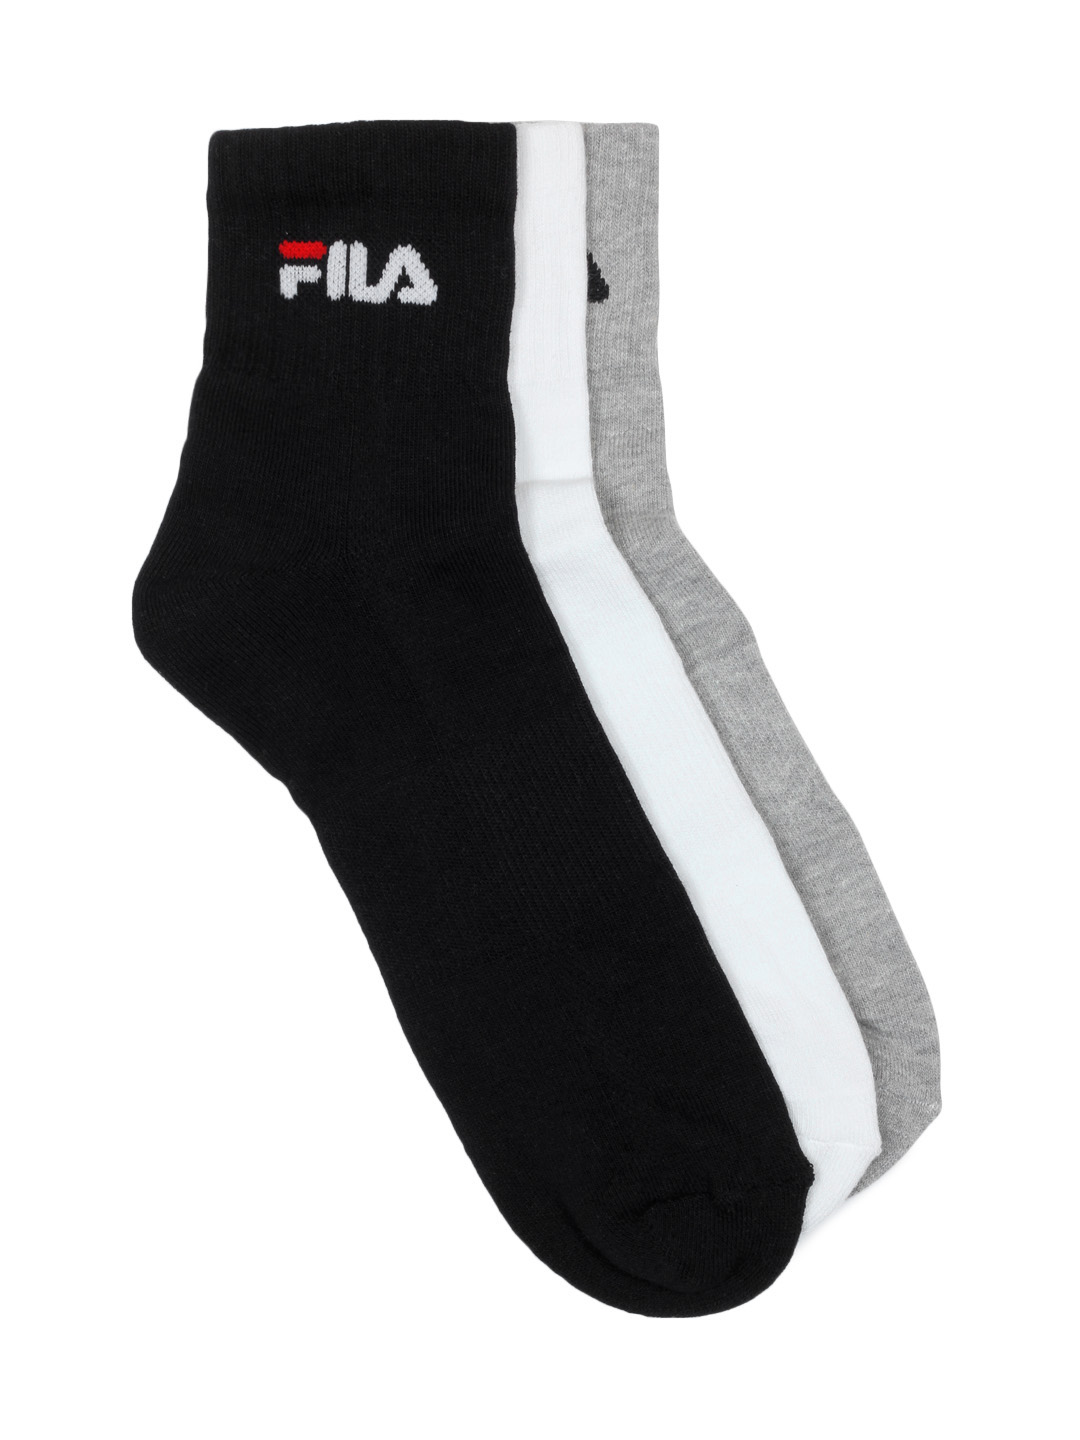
Fila Men Trio Pack Ankle Socks
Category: Accessories / Socks / Socks
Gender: Men
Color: White
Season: Fall 2012
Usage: Casual